Bourg-Madame

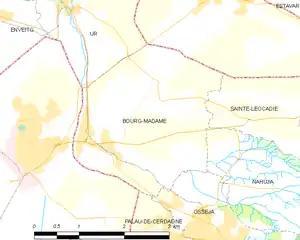
Map of Bourg-Madame and its surrounding communes

The town used to be known in French as "Les Guinguettes", until 1815 when it was renamed Bourg-Madame in honour of the wife of the Duke of Angoulême. The Catalan name for the town is still the traditional one.